Hurricane Richard

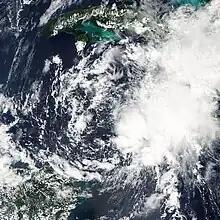
A satellite image of a cluster of storms, weakly circulating about a common center.

Upon intensifying to tropical storm status, Richard was moving southeastward, still in an area of weak steering currents and in the midst of undergoing a loop in its track. Two hurricane models predicted for the storm to intensify to major hurricane status over the western Caribbean. The official forecast was for the storm to make landfall on Belize with winds of . As Richard continued generally southward early on October 22, its convection became ragged and linear, preventing any initial strengthening. Additionally, the circulation became elongated as the thunderstorms deteriorated, due to the continued presence of dry air and wind shear. After turning westward, Richard moved parallel just offshore the Honduras coast, and its circulation became difficult to locate on satellite imagery.